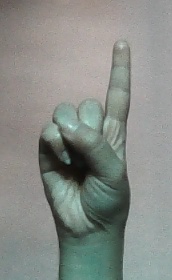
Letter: bb